Saint-Imier

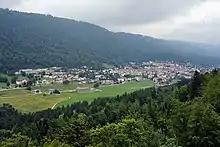
View of Saint-Imier from the ruins of the Erguel Castle

Saint-Imier has an area of . Of this area, 49% is used for agricultural purposes, while or 40% is forested. Of the rest, 9.3% of the total is buildings or roads, and 0.7%of the total is unproductive.